Caryodendron orinocense

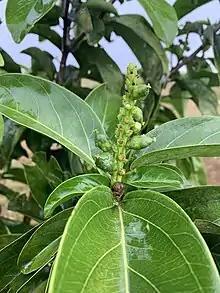
Female flowers

Cacay is an indigenous species to the drainage basins of the Orinoco and Amazon rivers, and can be found in Colombia, Venezuela, Ecuador, Peru and Brazil. In Colombia, cacay is distributed across the Piedemonte llanero in the eastern foothills of the Andes Mountains. It is also found in the watershed of the Magdalena River. The species has been reported in five Colombian departments (Antioquia, Caquetá, Cundinamarca, Meta, Putumayo) with influence over three Colombian natural regions (Andean, Orinoquía or Eastern Plains, and Amazon). In Venezuela, the plant grows in the states of Apure, Lara, y Barinas. Cacay can also be found in Ecuador, Peru and Brazil in the western part of the Amazon river watershed.